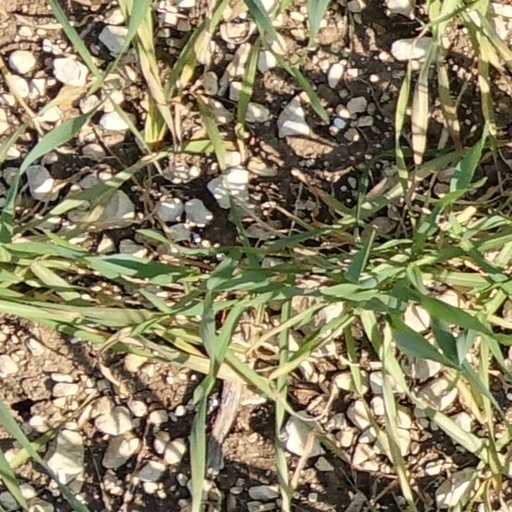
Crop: wheat